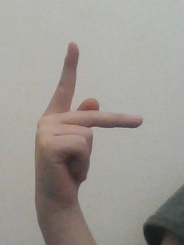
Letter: dha